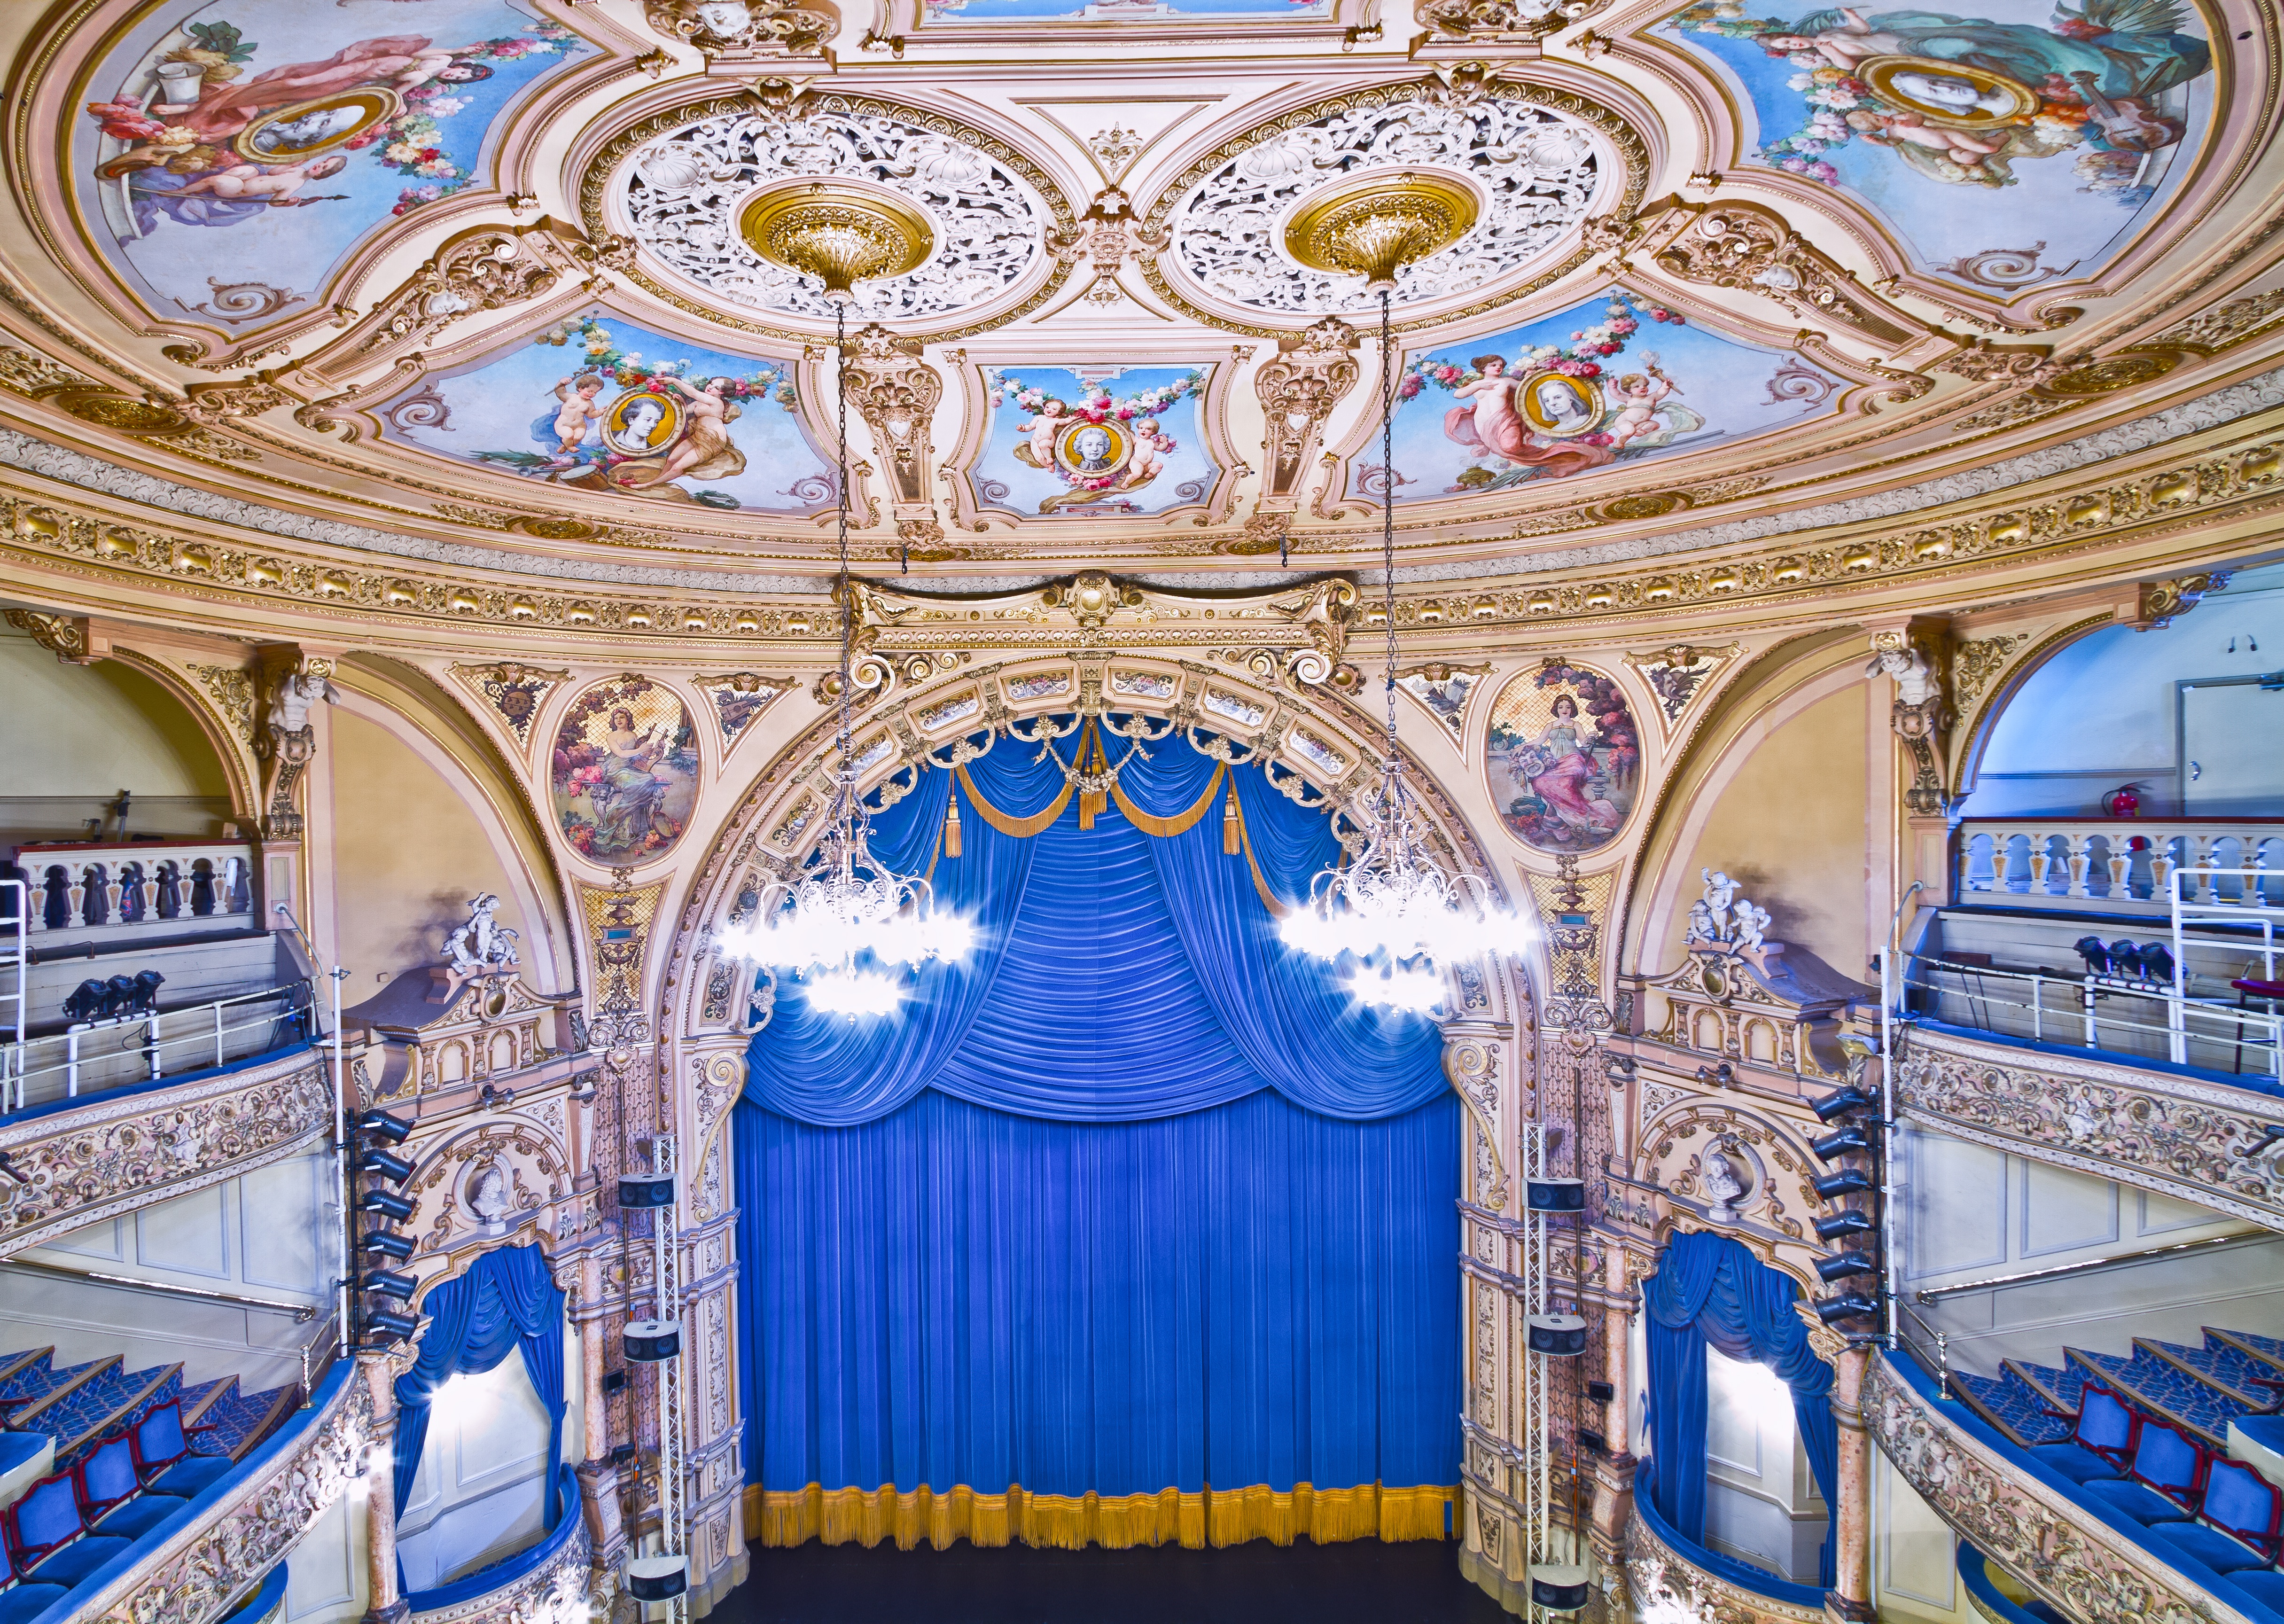
palace, opera house, ballroom